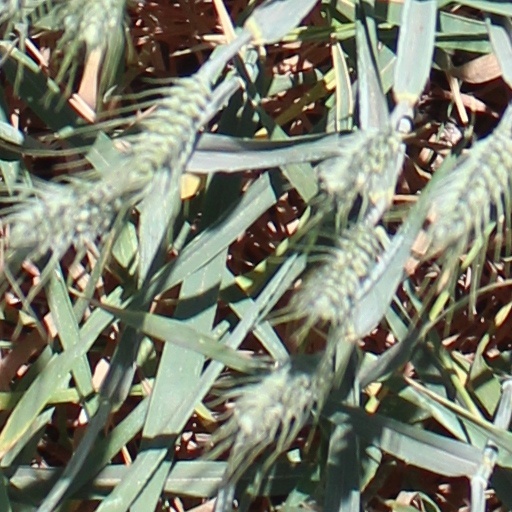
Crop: wheat